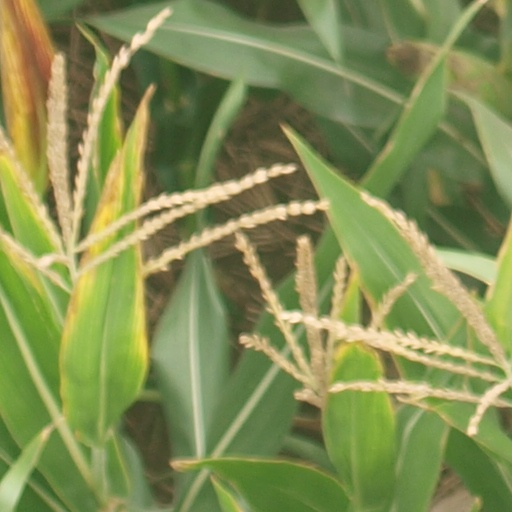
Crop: maize; corn